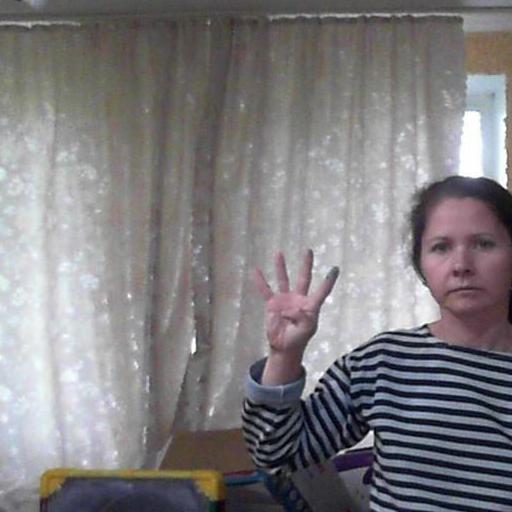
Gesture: four